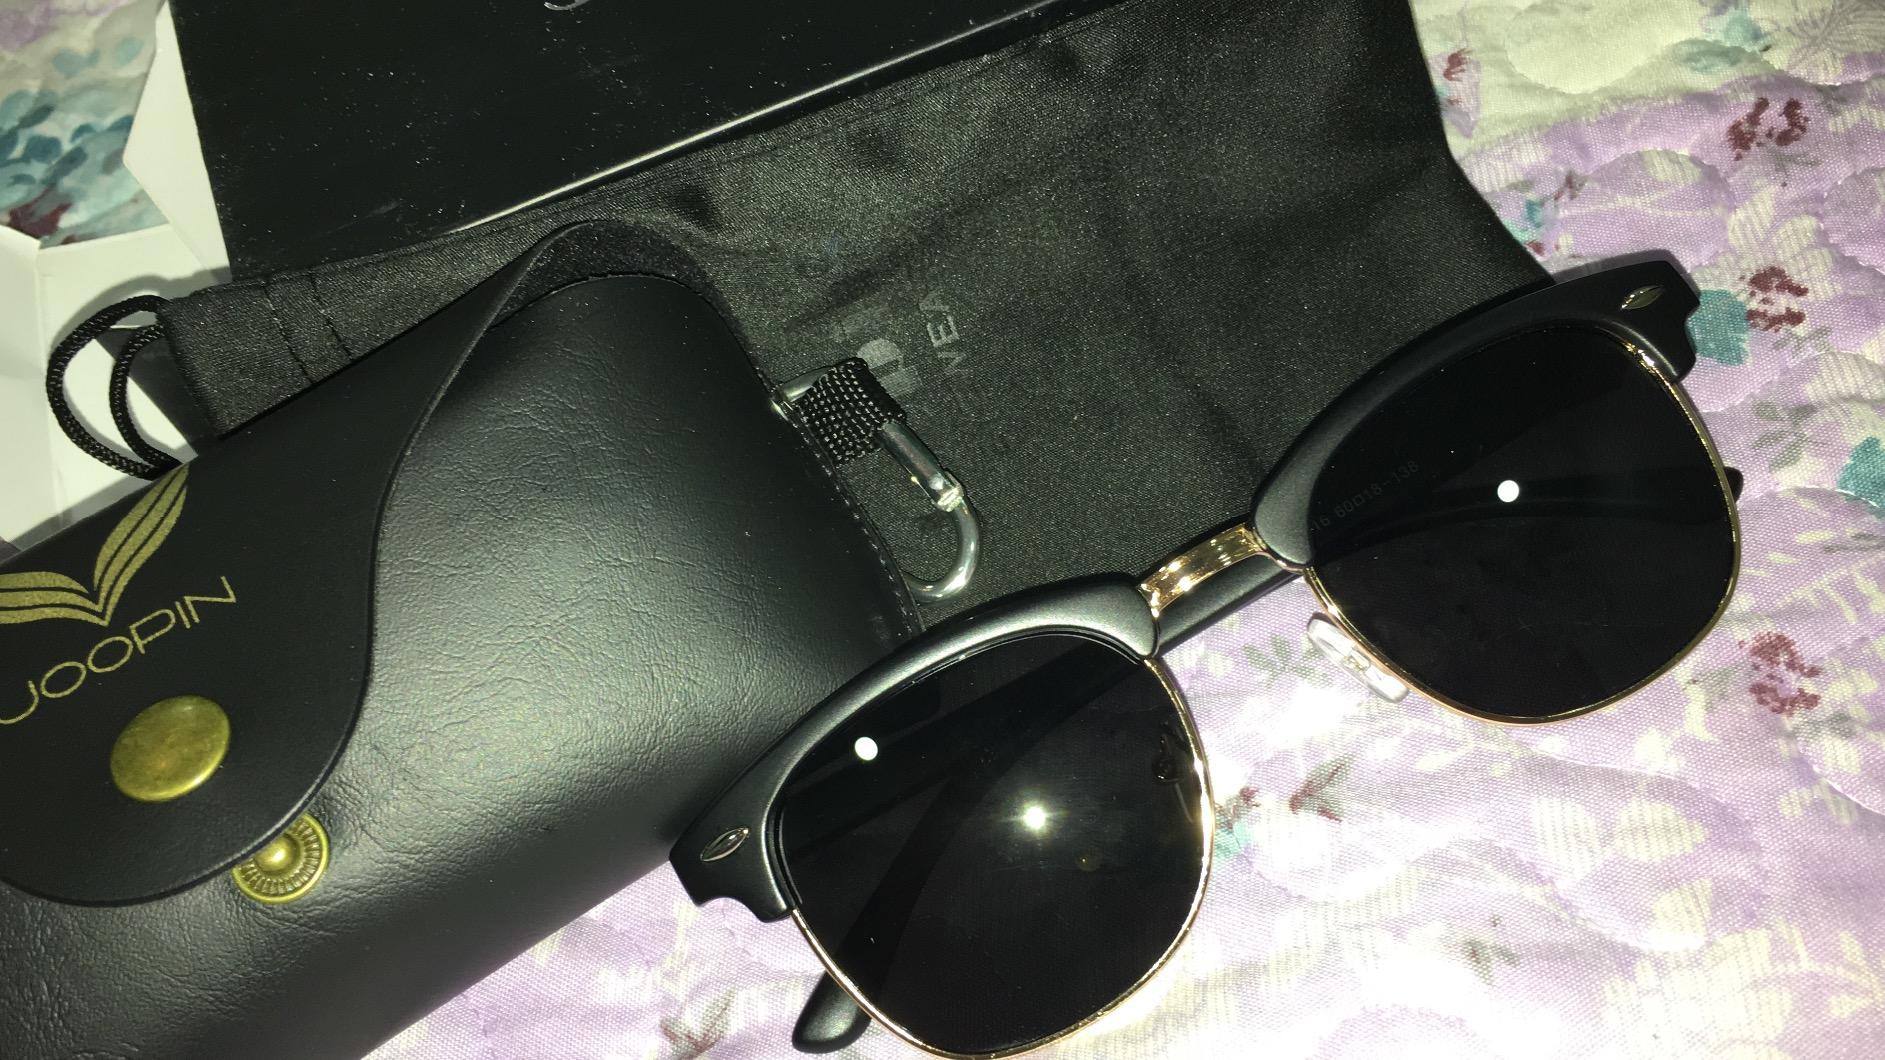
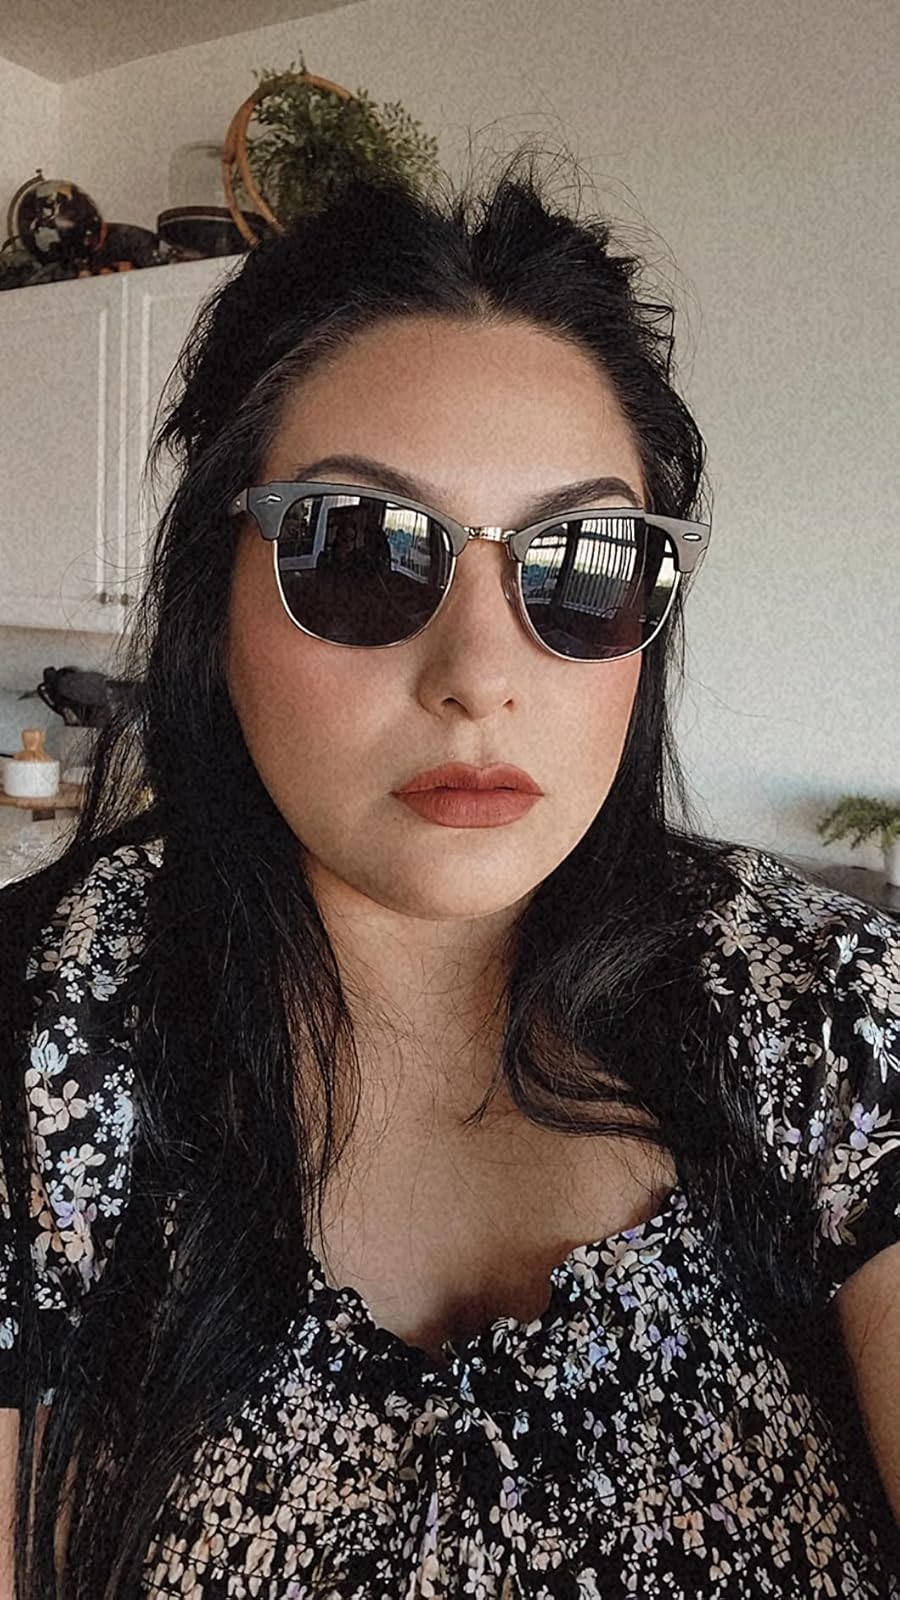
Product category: accessories_sunglasses
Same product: yes